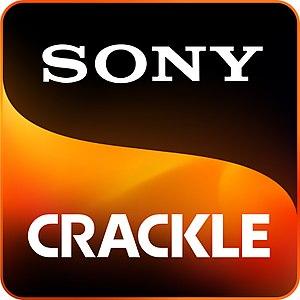
Sony Crackle est une plate-forme de streaming en ligne proposant des émissions et séries télévisées et des films américains. Fondée au début des années 2000 sous le nom de Grouper, la société devient Crackle en 2007 et devient la propriété de Sony Pictures Entertainment. Le service est gratuit et financé par la publicité. Il est accessible sur box internet, console de jeux vidéo, téléphone mobile et sur ordinateur.